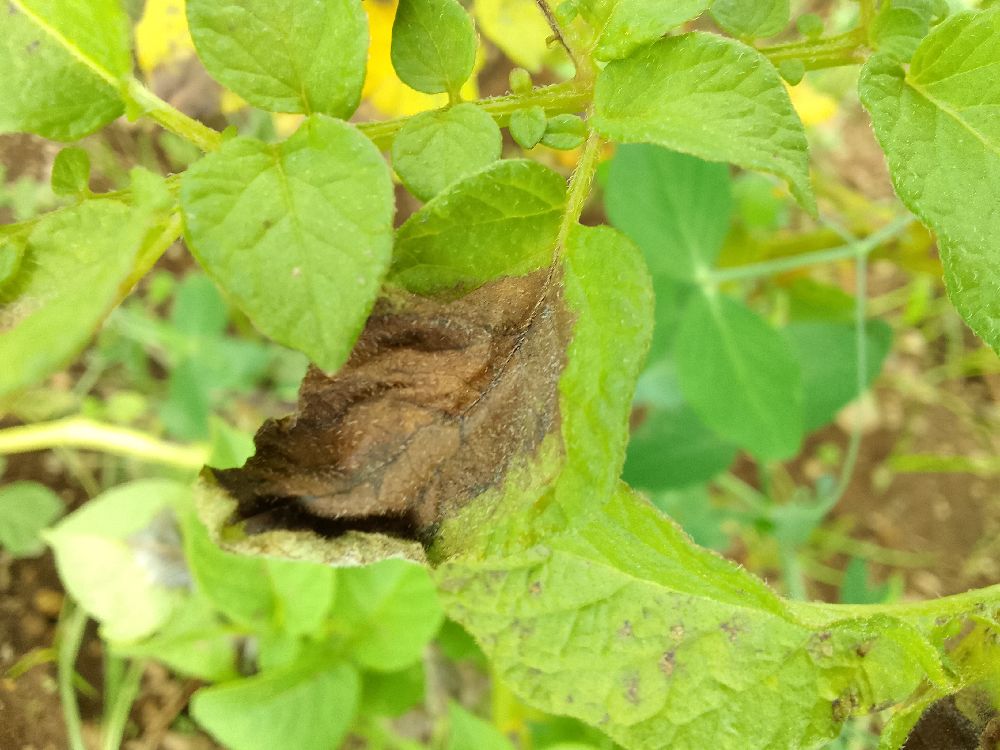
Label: Late blight